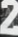
Number: 2